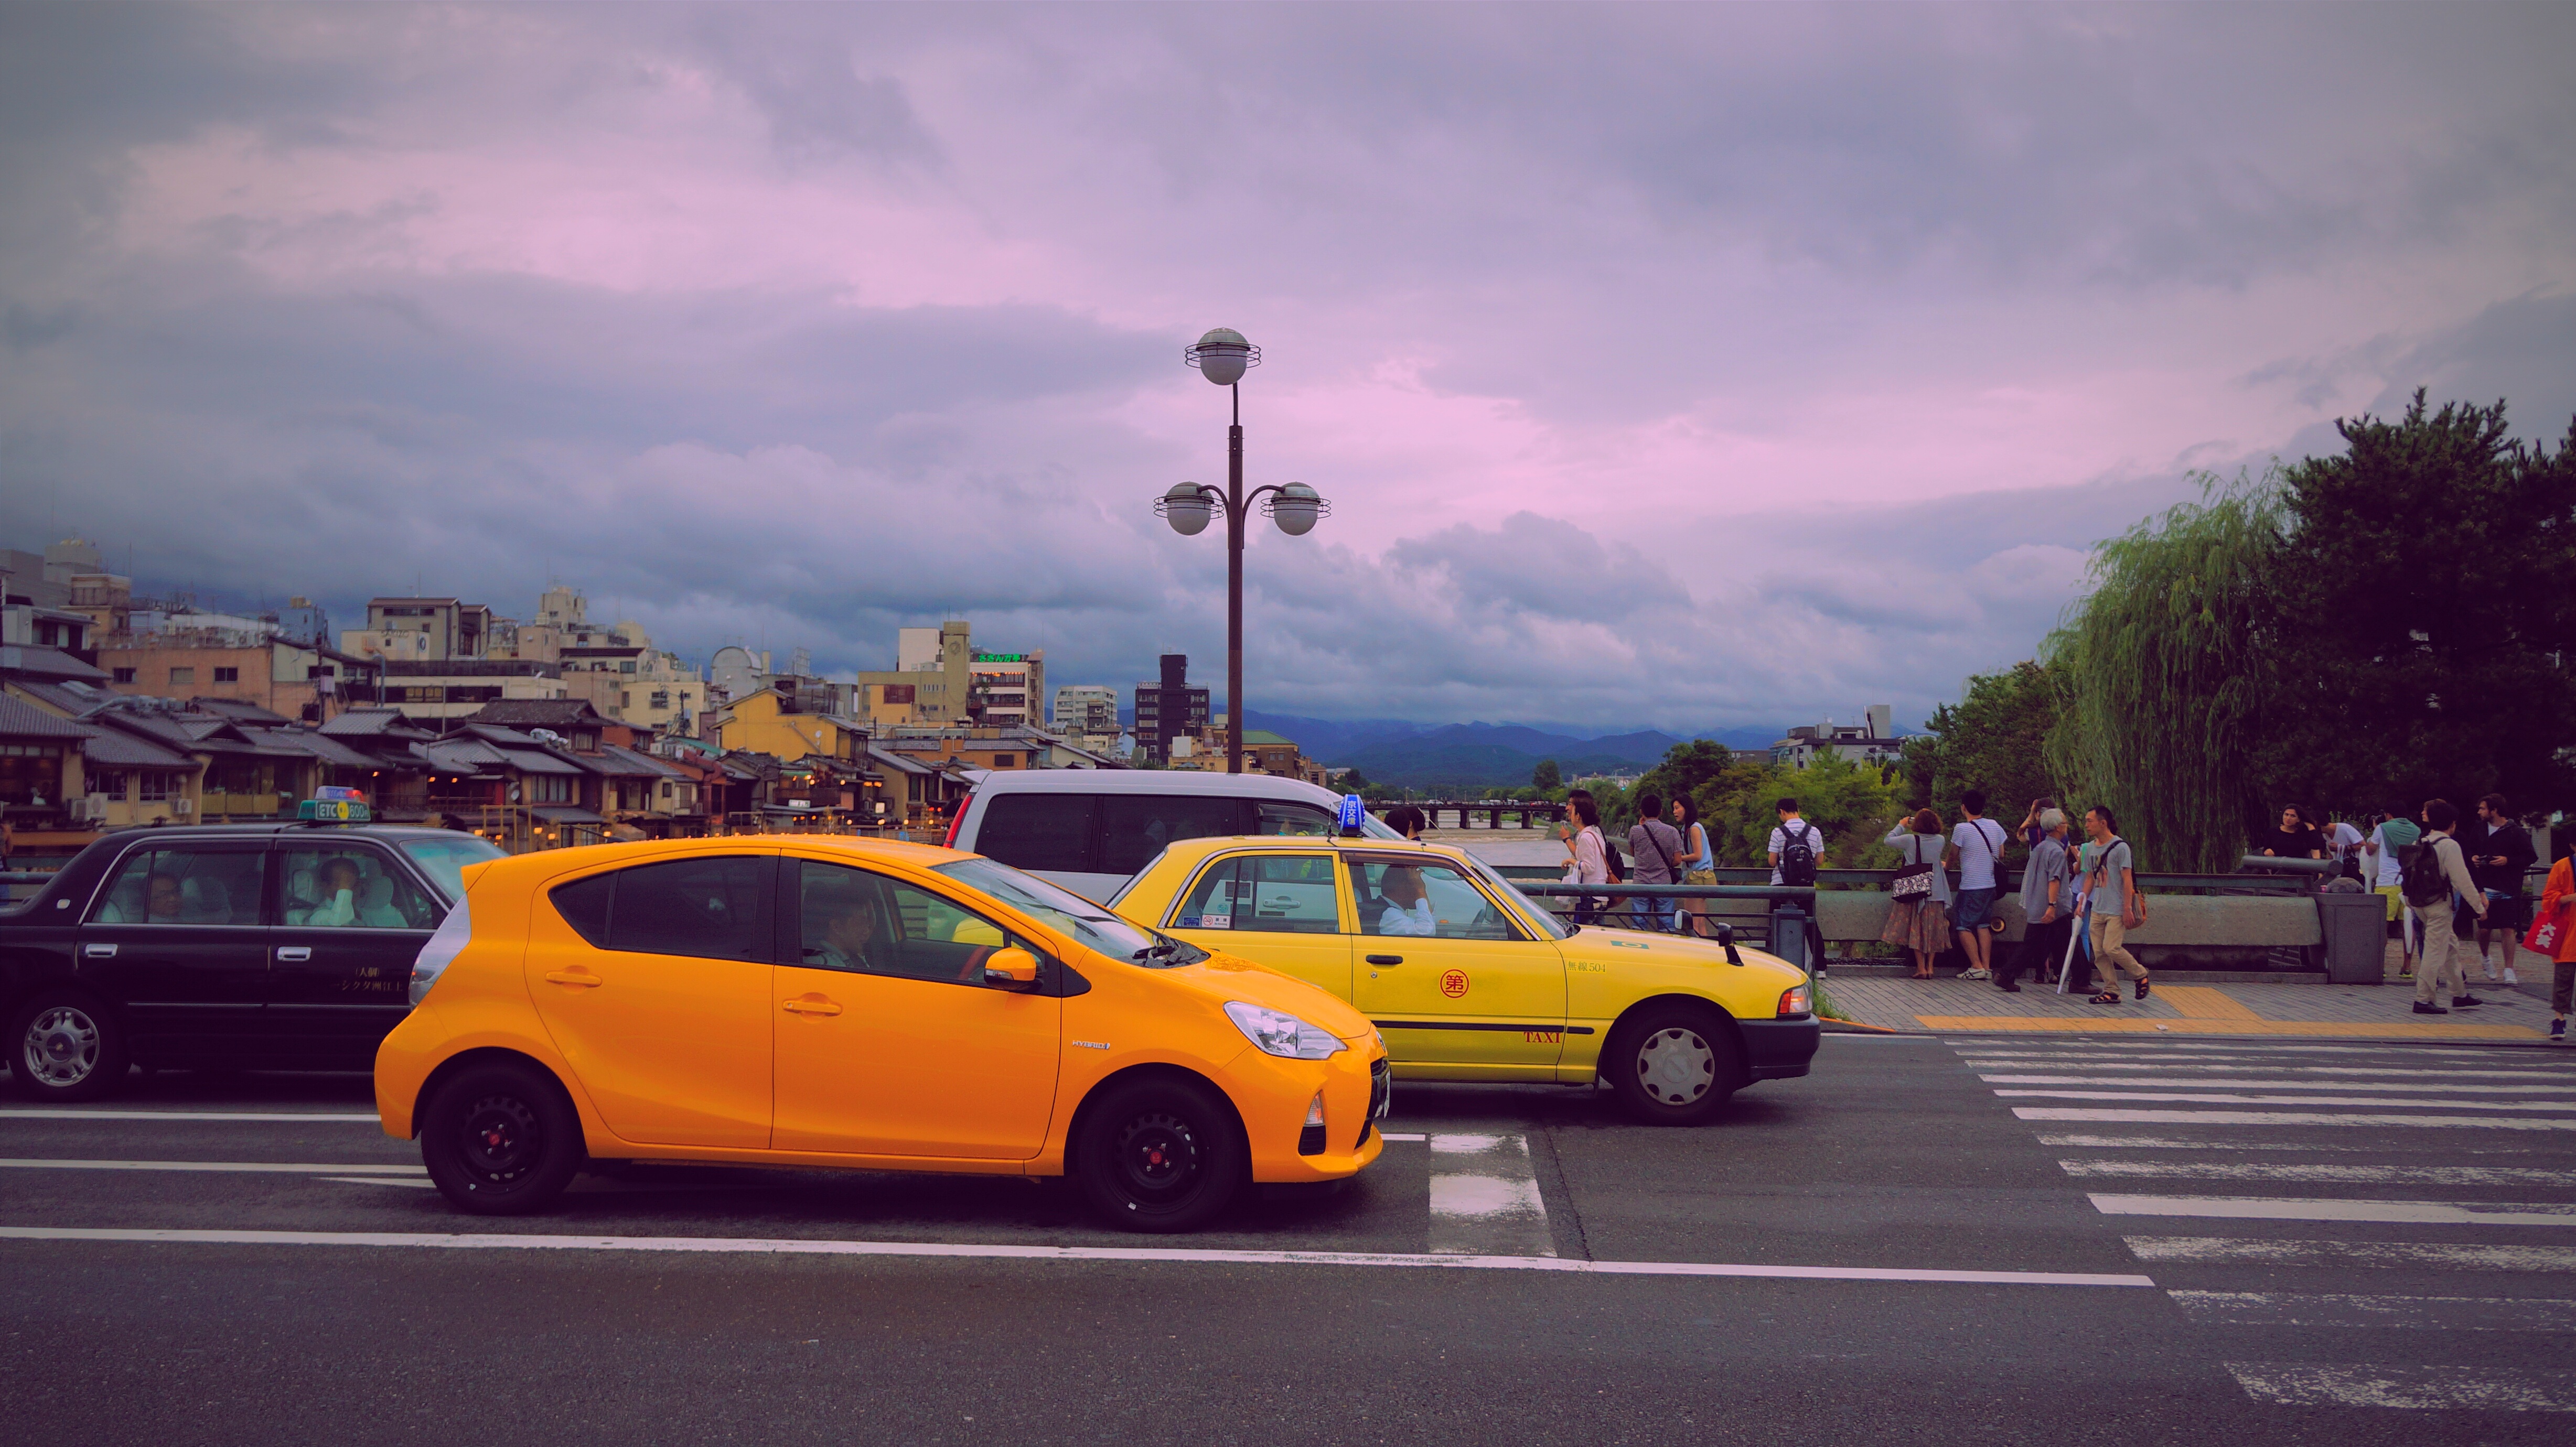
pedestrian, road, traffic, street, car, automobile, driving, evening, vehicle, automobile make